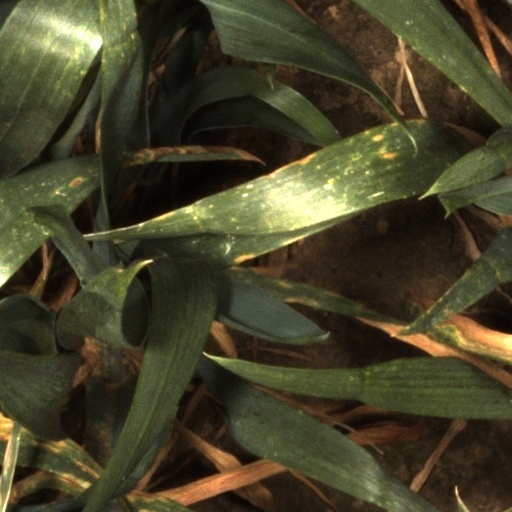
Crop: wheat